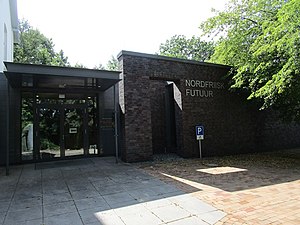
Nordfriisk Instituut
Friisk Futuur
Nordfriisk Futuur i Bredsted / Bräist
Nordfriisk Institut eller Nordfrisisk Institut i Bredsted i det vestlige Sydslesvig er den centrale institution for nordfrisernes kultur, sprog og historie. Institutet har til huse i Bredsteds tidligere folkeskole.